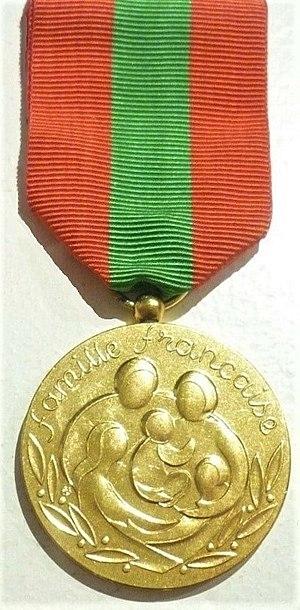
Médaille de la Famille française, bronze. Version actuelle
Les ordres, décorations et médailles de la France comprennent un système par lequel les citoyens, civils et militaires français sont récompensés pour leur courage, leur réussite ou pour services rendus. Il comprend les ordres honorifiques, les décorations, à titre civil ou militaire et les médailles.
La Médaille de la famille est une distinction française créée par décret du 26 mai 1920 sous le nom de « Médaille d’honneur de la famille française ». Depuis le 30 mai 2013, elle honore les parents « élevant ou ayant élevé au moins quatre enfants de nationalité française, dont l'aîné a atteint l'âge de seize ans, qui, dans l'exercice de leur autorité parentale, ont manifesté une attention et un effort constants pour assumer leur rôle de parents dans les meilleures conditions morales et matérielles possibles ». La médaille est remise au parent qui en fait la demande. Elle témoigne de la « reconnaissance de la nation », de la joie et de la force qu'apportent de nombreux enfants, de la vitalité et de la richesse que la famille nombreuse apporte à la société.